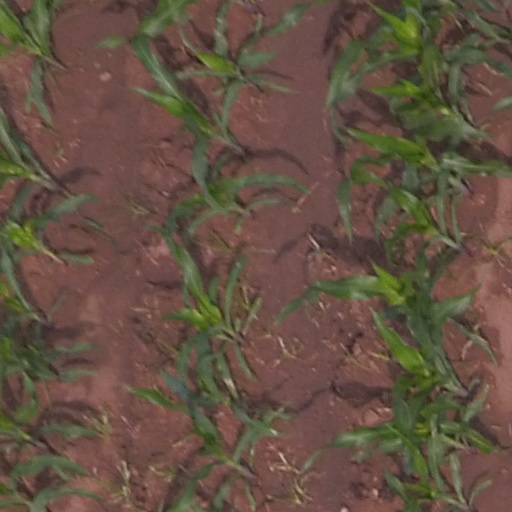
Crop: maize; corn